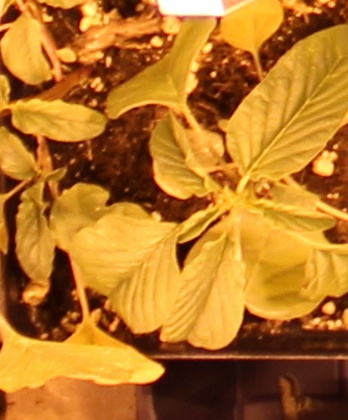
Label: Palmer Amaranth